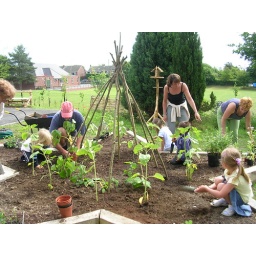
First planting in the star flower bed